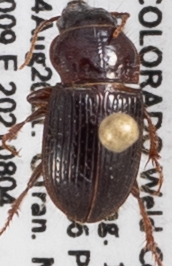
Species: Piosoma setosum
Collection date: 2021-08-04
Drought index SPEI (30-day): -1.106
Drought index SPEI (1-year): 0.03
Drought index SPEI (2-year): -0.446